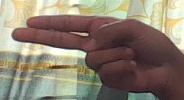
ASL sign: H